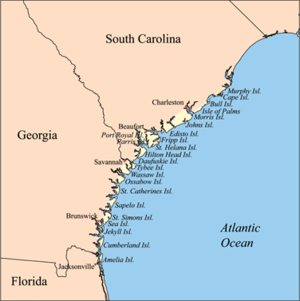
L'île de Johns est une île des États-Unis en Caroline du Sud, une des Sea Islands dans le comté de Charleston, la plus grande des îles de Caroline du Sud.
Les Sea Islands sont une série d'îles barrières de la côte atlantique des États-Unis ponctuant le littoral de la Caroline du Sud, de la Géorgie ainsi que du nord-est de la Floride. Plus de cent au total, elles se distinguent notamment par leur héritage gullah et le développement rapide, de nos jours, de leur vocation touristique et résidentielle.